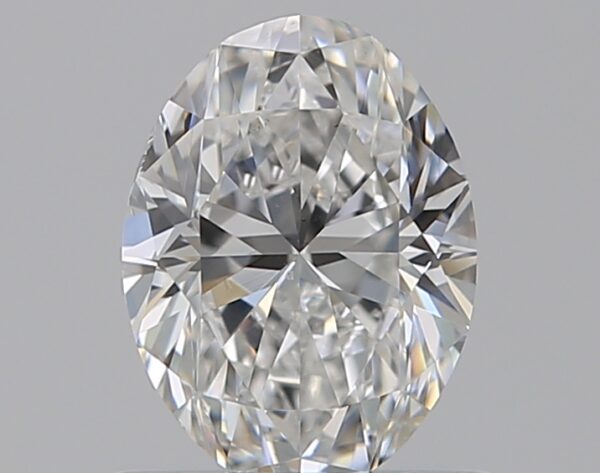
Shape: oval
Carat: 0.7
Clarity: VS2
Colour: F
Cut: VG
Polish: EX
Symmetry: GD
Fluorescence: F
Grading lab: GIA
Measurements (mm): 6.59 x 4.9 x 3.2